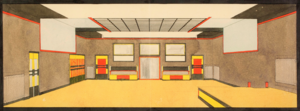
Jan Wils, Piet Zwart, projet pour une académie de danse à La Haye, 1920 (image du domaine public modifiér)
De Stijl est un mouvement artistique des Pays-Bas, fondé en 1917 par Theo van Doesburg, qui publie d'octobre 1917 à janvier 1932 une revue d'art, De Stijl, organe de diffusion des idées néoplasticiennes de Piet Mondrian et des membres du groupe de Stijl. Ces peintres, architectes, sculpteurs et poètes ont profondément influencé l'architecture du XXᵉ siècle, en particulier le Bauhaus et ensuite le style international.